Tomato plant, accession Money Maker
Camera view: bottom (45 deg); turntable rotation: 120 degrees
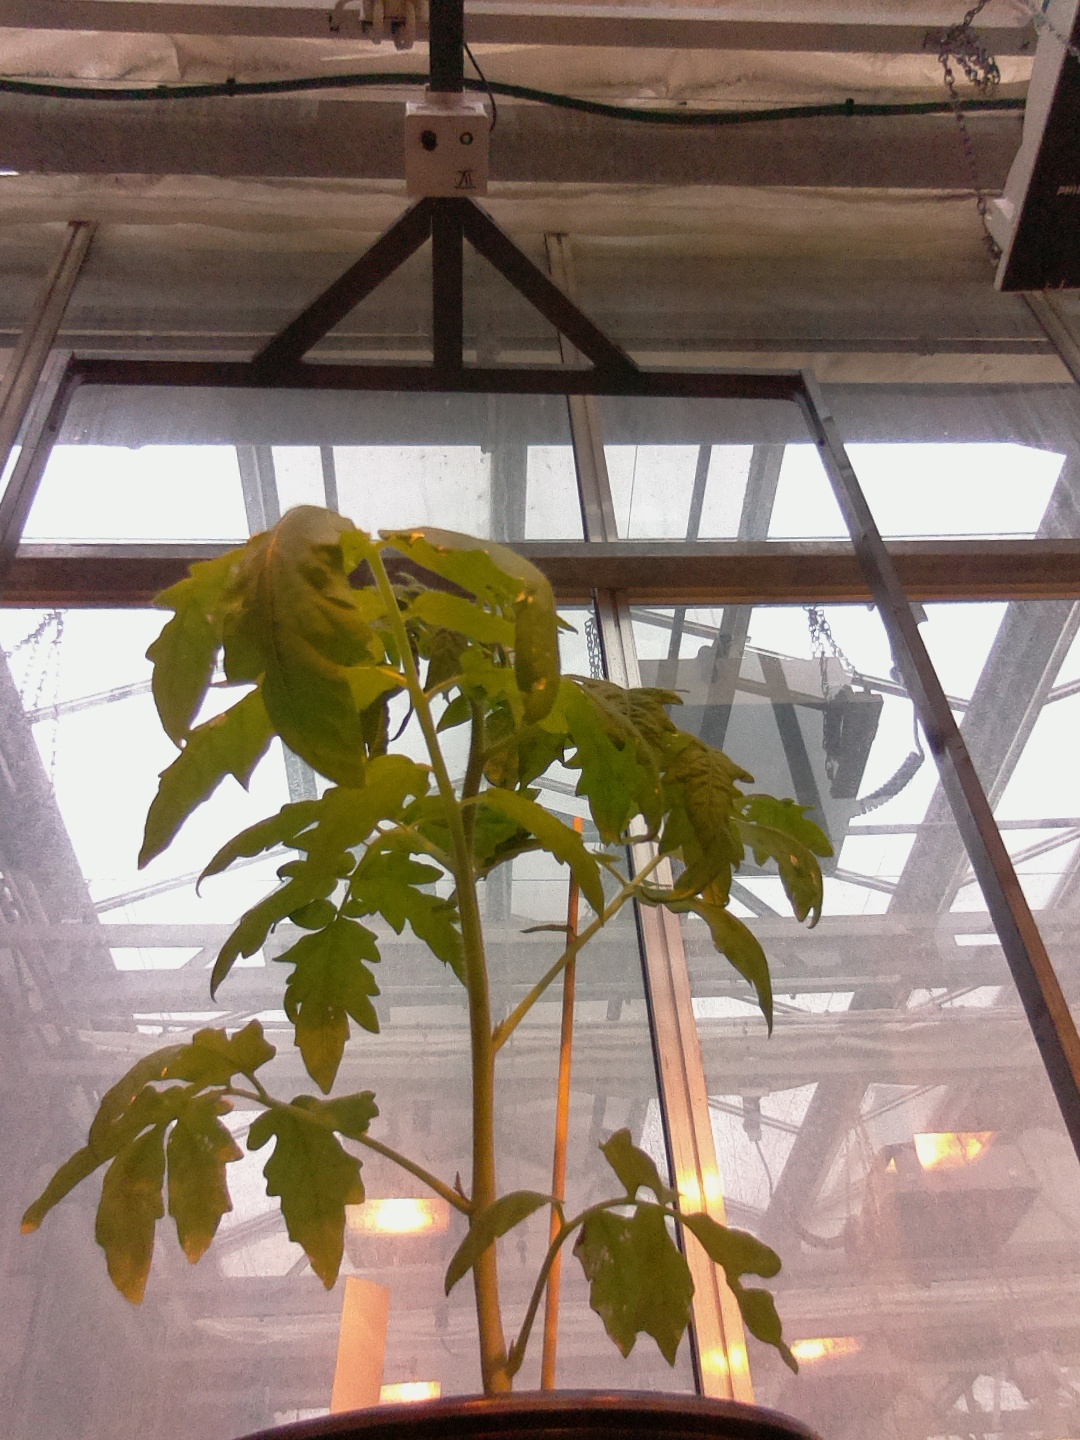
BBCH growth stage 13: 6 of true leaves visible